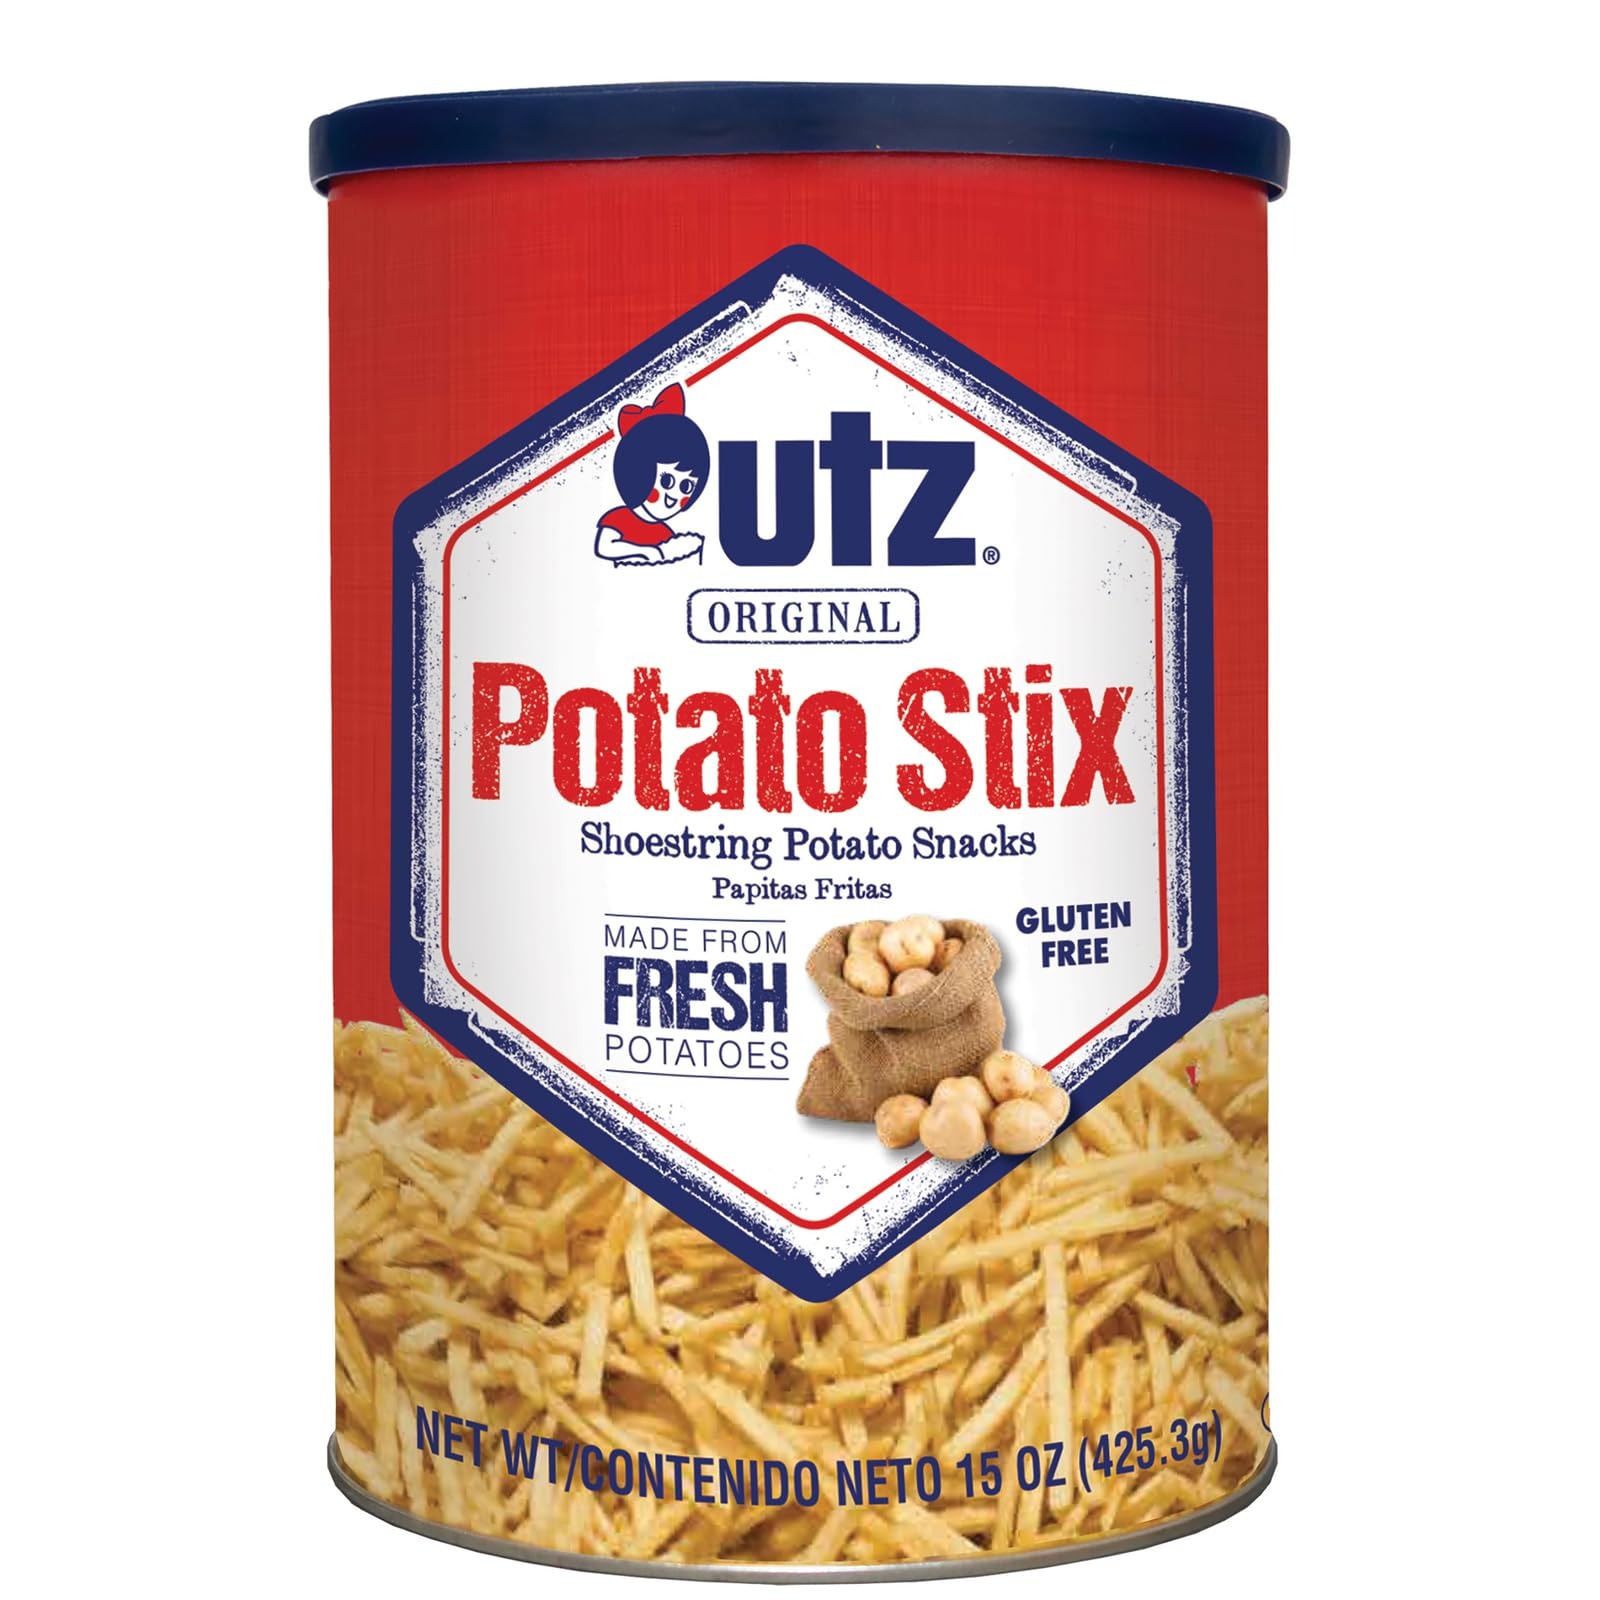
Item Name: Utz Potato Stix, Original – 15 Oz. Canister – Shoestring Potato Sticks Made from Fresh Potatoes, Crispy, Crunchy Snacks in Resealable Container, Cholesterol Free, Trans-Fat Free, Gluten-Free Snacks
Bullet Point 1: REAL POTATOES – The Utz Original Potato Stix are made from fresh potatoes and are cooked until they are perfectly crispy. The crunch is topped off with just the right amount of salt to make this your go-to satisfying snack.
Bullet Point 2: PARTY SNACKS – The combination of the classic potato chip flavor in a small, bite-size stick form makes this the ultimate quick party snack. Utz Potato Stix are easy to prepare – all you have to do is put it in a bowl and enjoy!
Bullet Point 3: RESEALABLE CONTAINER – Utz Original Potato Stix come in a conveniently resealable canister so you can snack as you please. Just press the lid back on tightly to maintain freshness. Potato sticks are an excellent addition to your lunch snacks stash!
Bullet Point 4: GLUTEN-FREE SNACKS – Enjoy these delicious potato sticks without any of the guilt! Utz Original Potato Stix are cholesterol, trans-fat and gluten-free snacks. Kosher certified.
Bullet Point 5: WE ARE UTZ – Since 1921, Utz has been making and selling quality pretzels and other delicious snacks in Hanover, PA, the snack capital of the world! We’re a family-managed business providing snacks that are crunchier, lighter, fresher and simply better.
Value: 15.0
Unit: Fl Oz

Price: 4.47